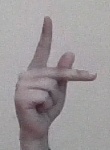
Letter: dha